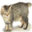
Label: cat